Birsköpfli

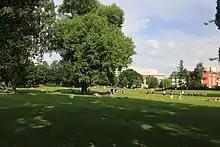
Birsköpfli

The Birsköpfli (also called "Birskopf", German for "Birs River Head") is a leisure and bathing area in the Swiss city of Basel and its neighbouring municipality Birsfelden. It is located at the confluence of the Birs river with the Rhine river.